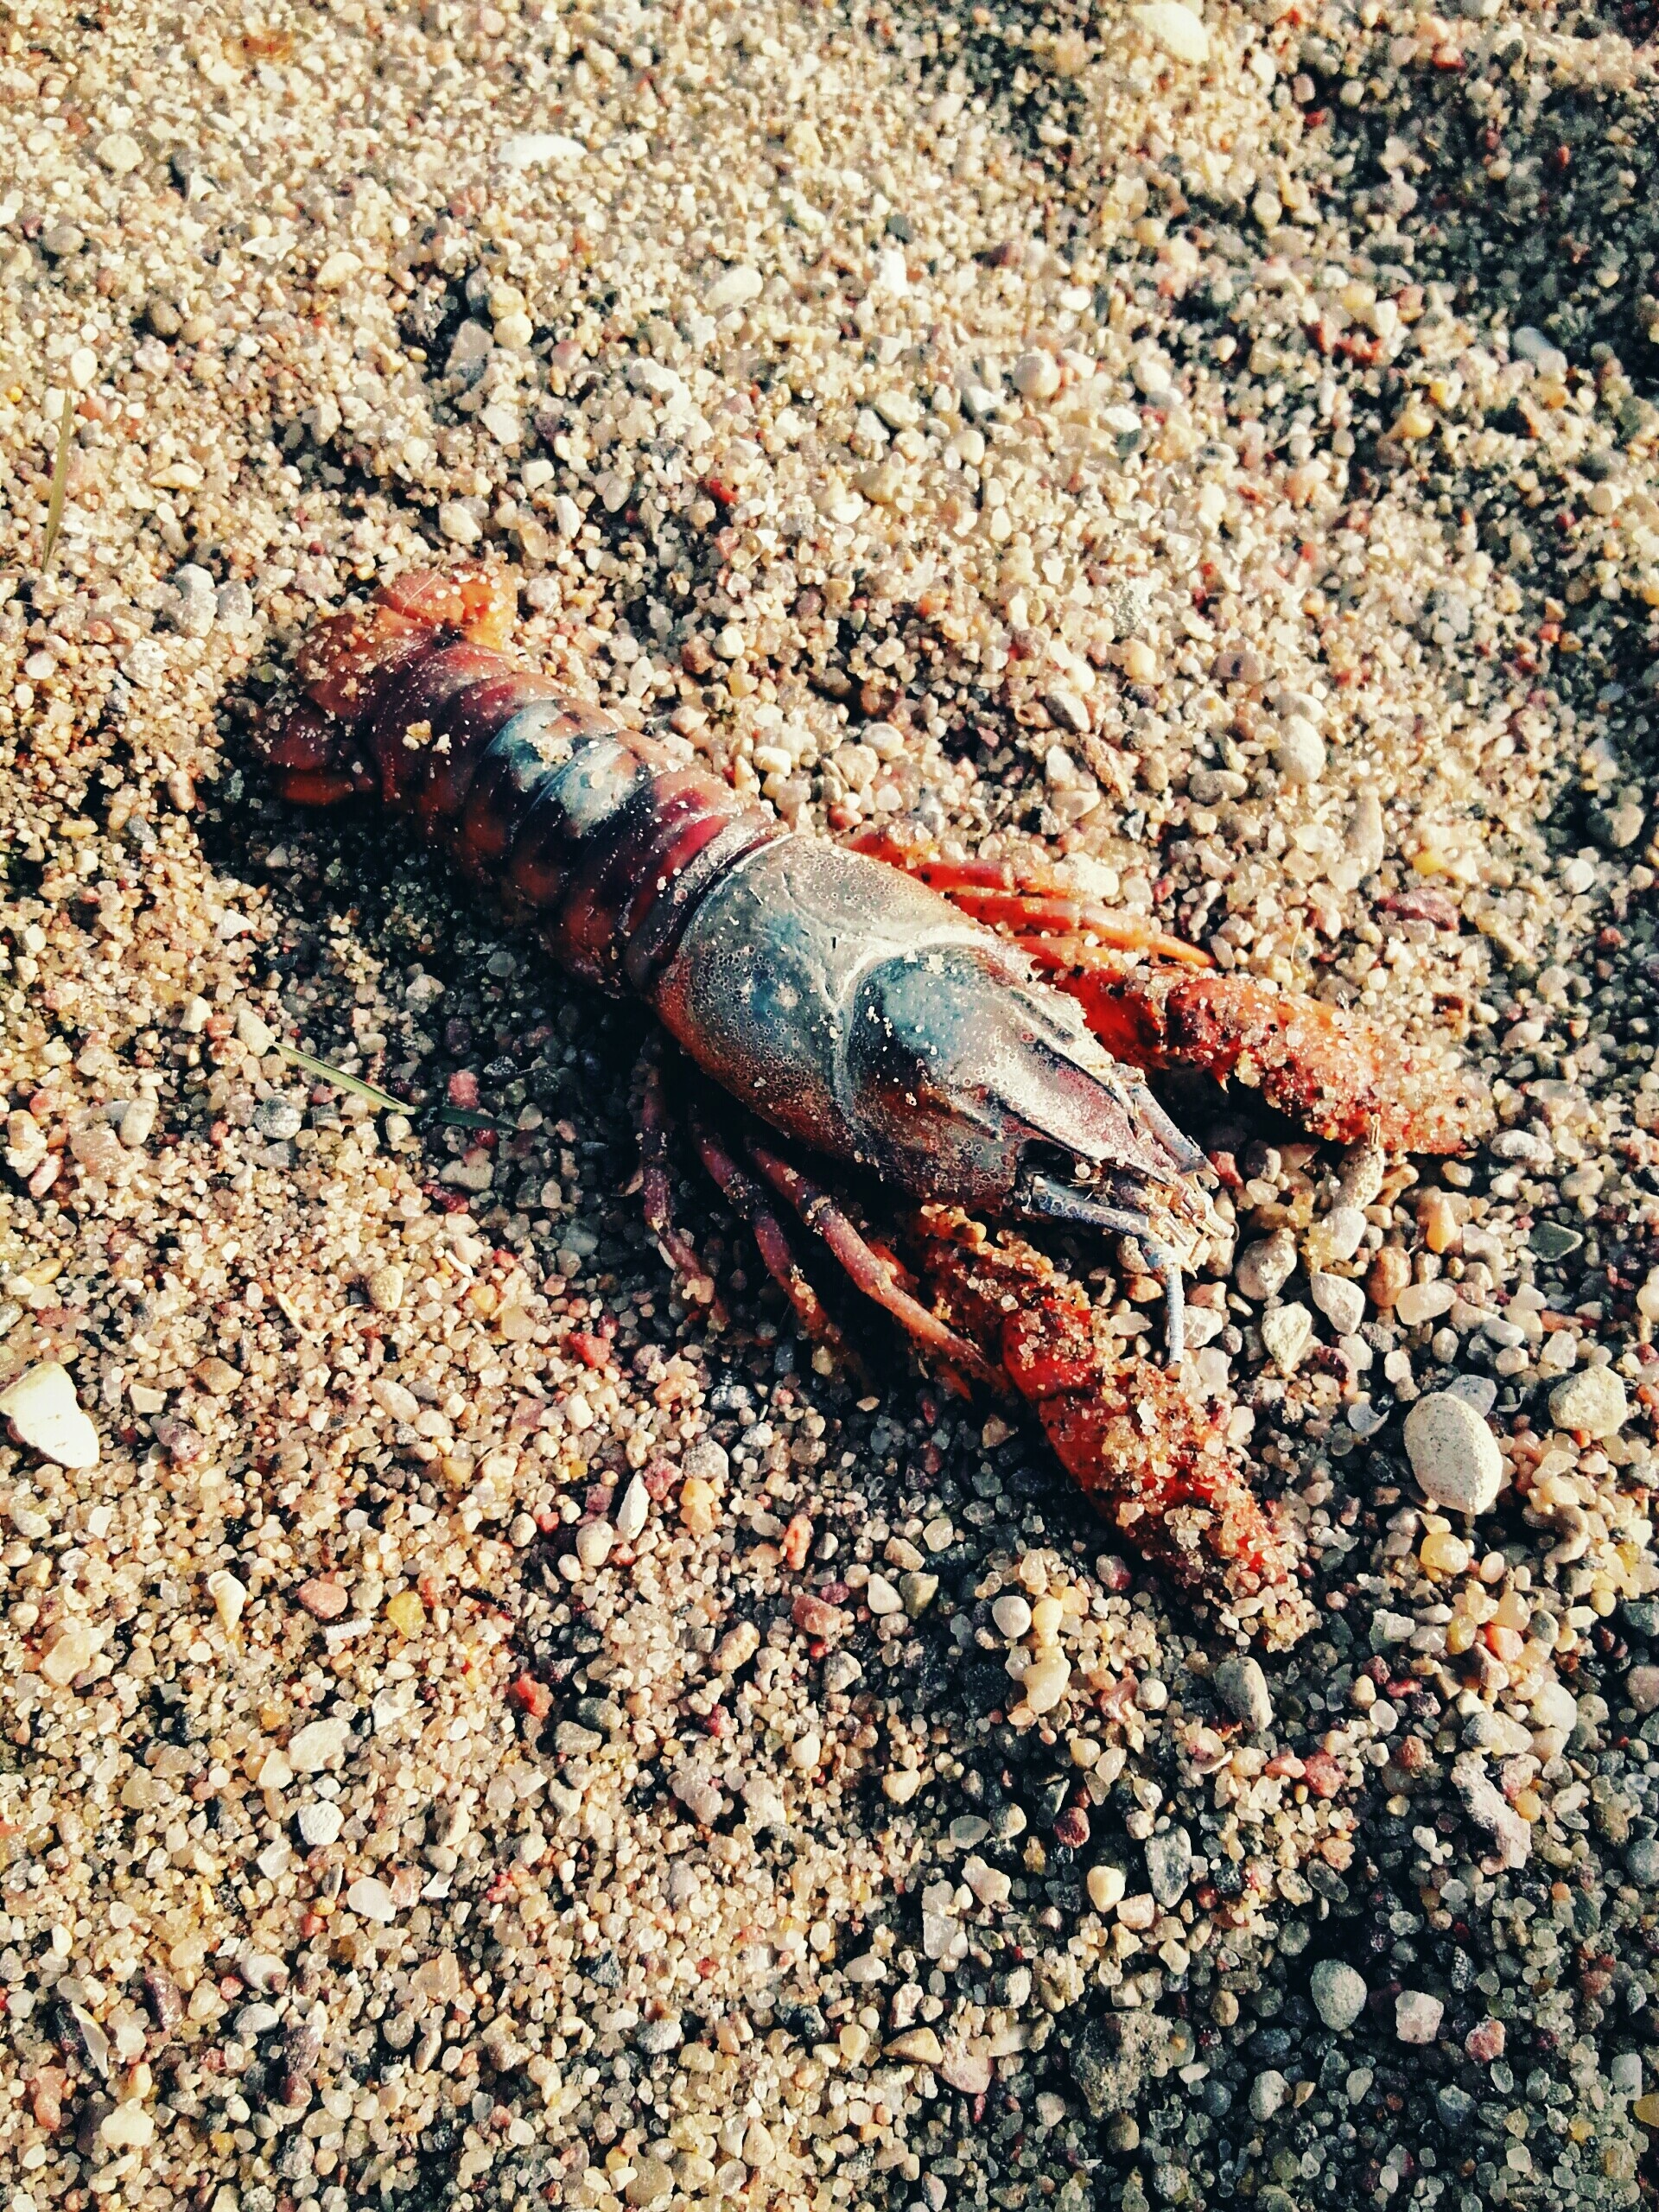
beach, water, nature, sand, lake, view, summer, pond, wildlife, food, seafood, soil, fauna, crab, invertebrate, crustacean, cancer, crayfish, ocypodidae, decapoda, animal source foods, dungeness crab